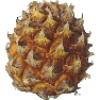
Label: pineapple_mini